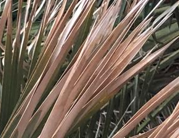
Label: Potassium Deficiency